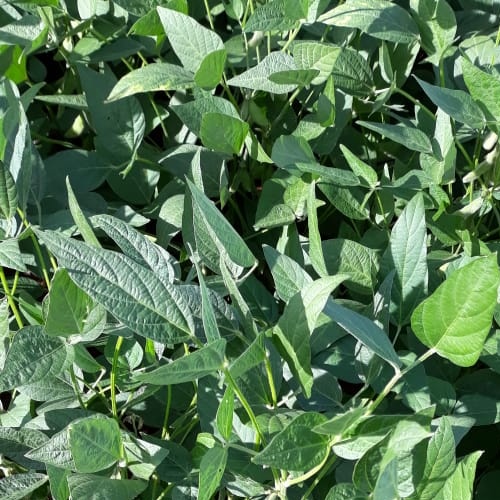
Label: Diabrotica_speciosa